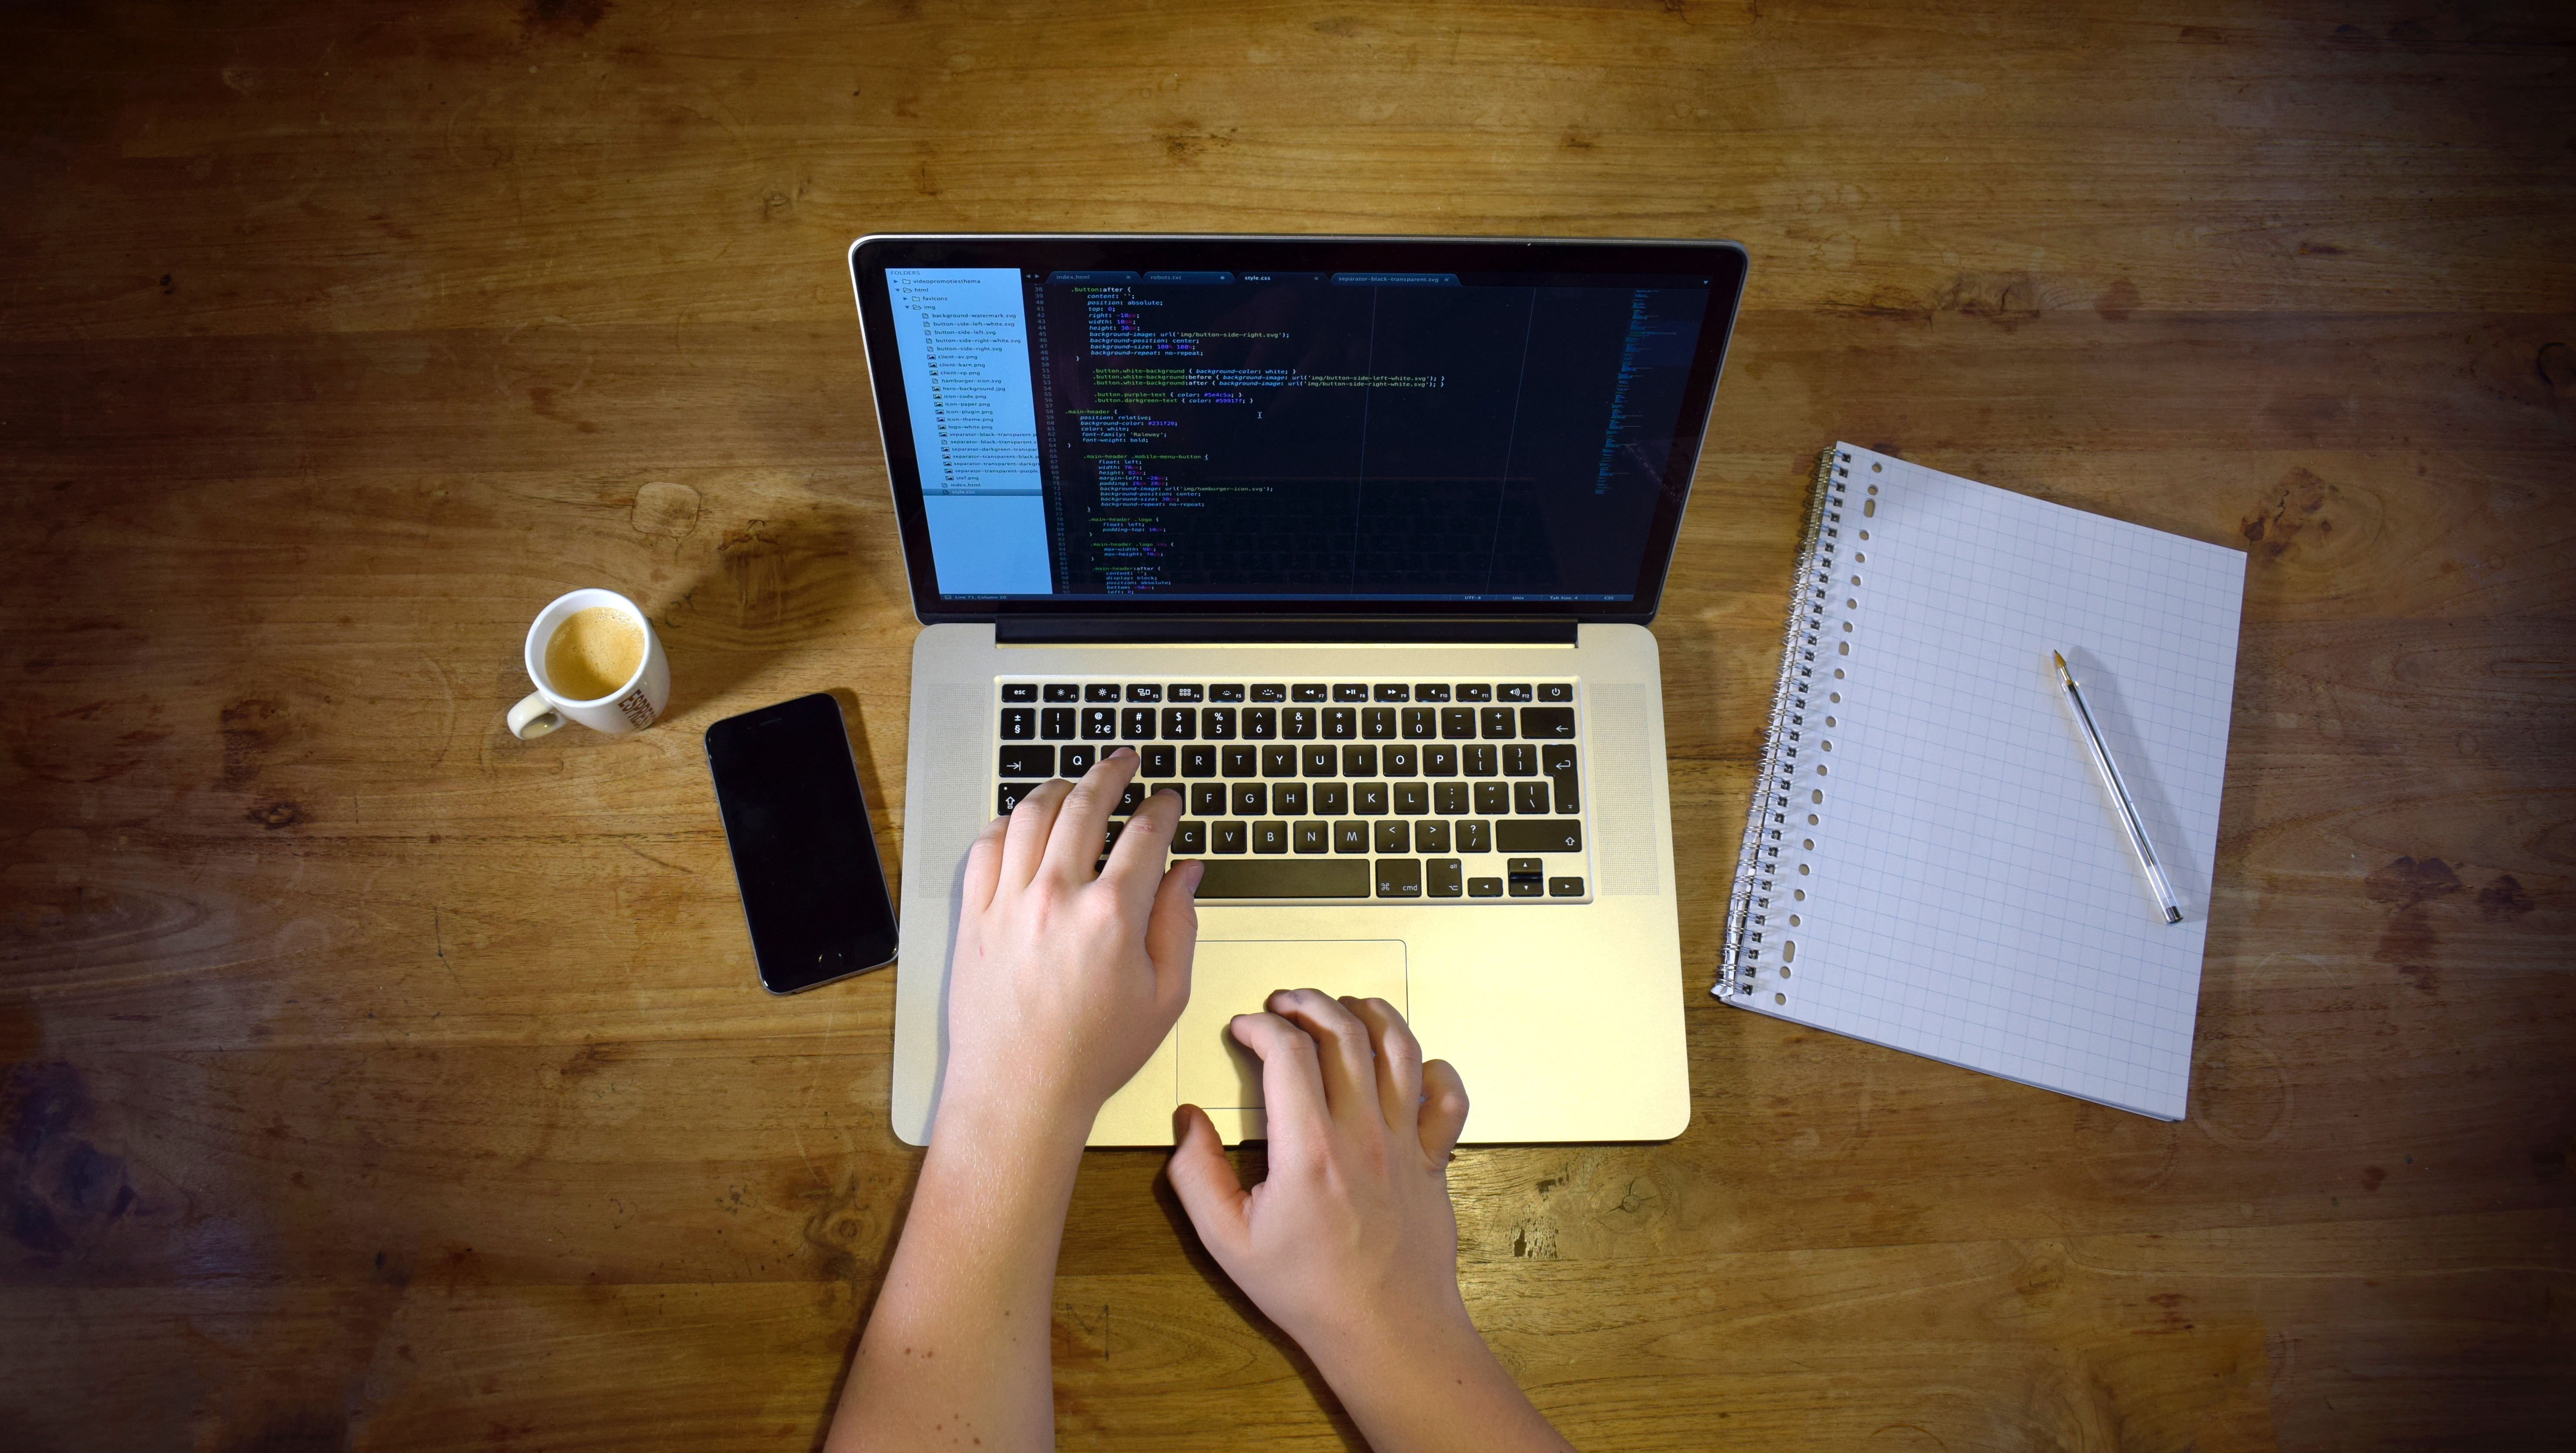
writing, hand, image, personal computer